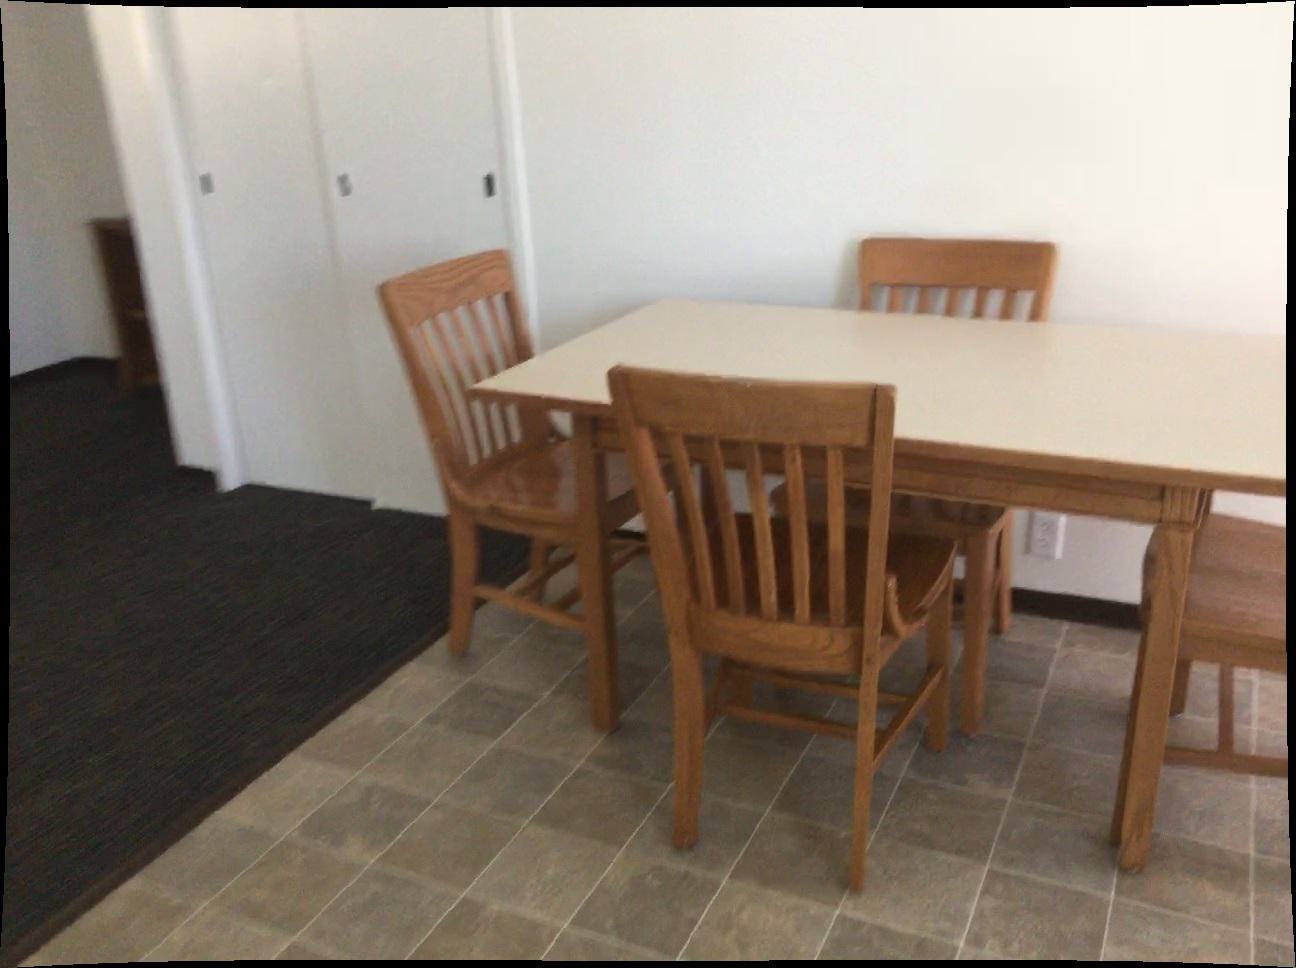
Question: Can the paper fit left of the door from the second object's perspective? Final answer should be yes or no.
Answer: Yes